History of Poland in the early modern period (1569–1795)

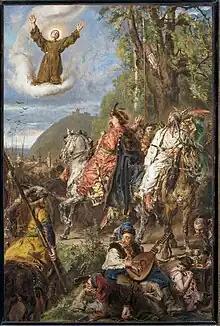
"Bohdan Khmelnytsky with Tugay Bey at Lwów"

The reign of Władysław's brother John Casimir, the last of the Vasas, was dominated by the culmination in the war with Sweden, the groundwork for which was laid down by the two previous Vasa kings. In 1660, John Casimir was forced to renounce his claims to the Swedish throne and acknowledge Swedish sovereignty over Livonia and city of Riga.